Space Buddies

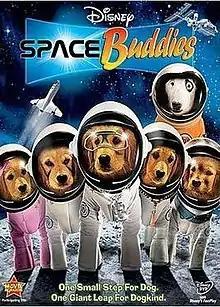
DVD cover art

Space Buddies is a 2009 American science fiction comedy film. It is the third film in the "Air Buddies" franchise. It was released on February 3, 2009. Like "Air Buddies" and "Snow Buddies", it was released directly on DVD and became the first one to be released on Blu-ray.